Cease Fire (1985 film)

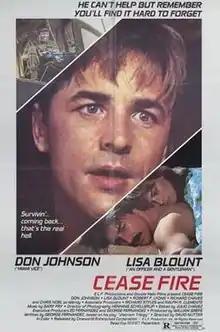
Theatrical release poster

Cease Fire is a 1985 American independent war drama film directed by David Nutter (in his directing debut) and written by George Fernandez, based on his stage play "Vietnam Trilogy". It stars Don Johnson and Lisa Blount.